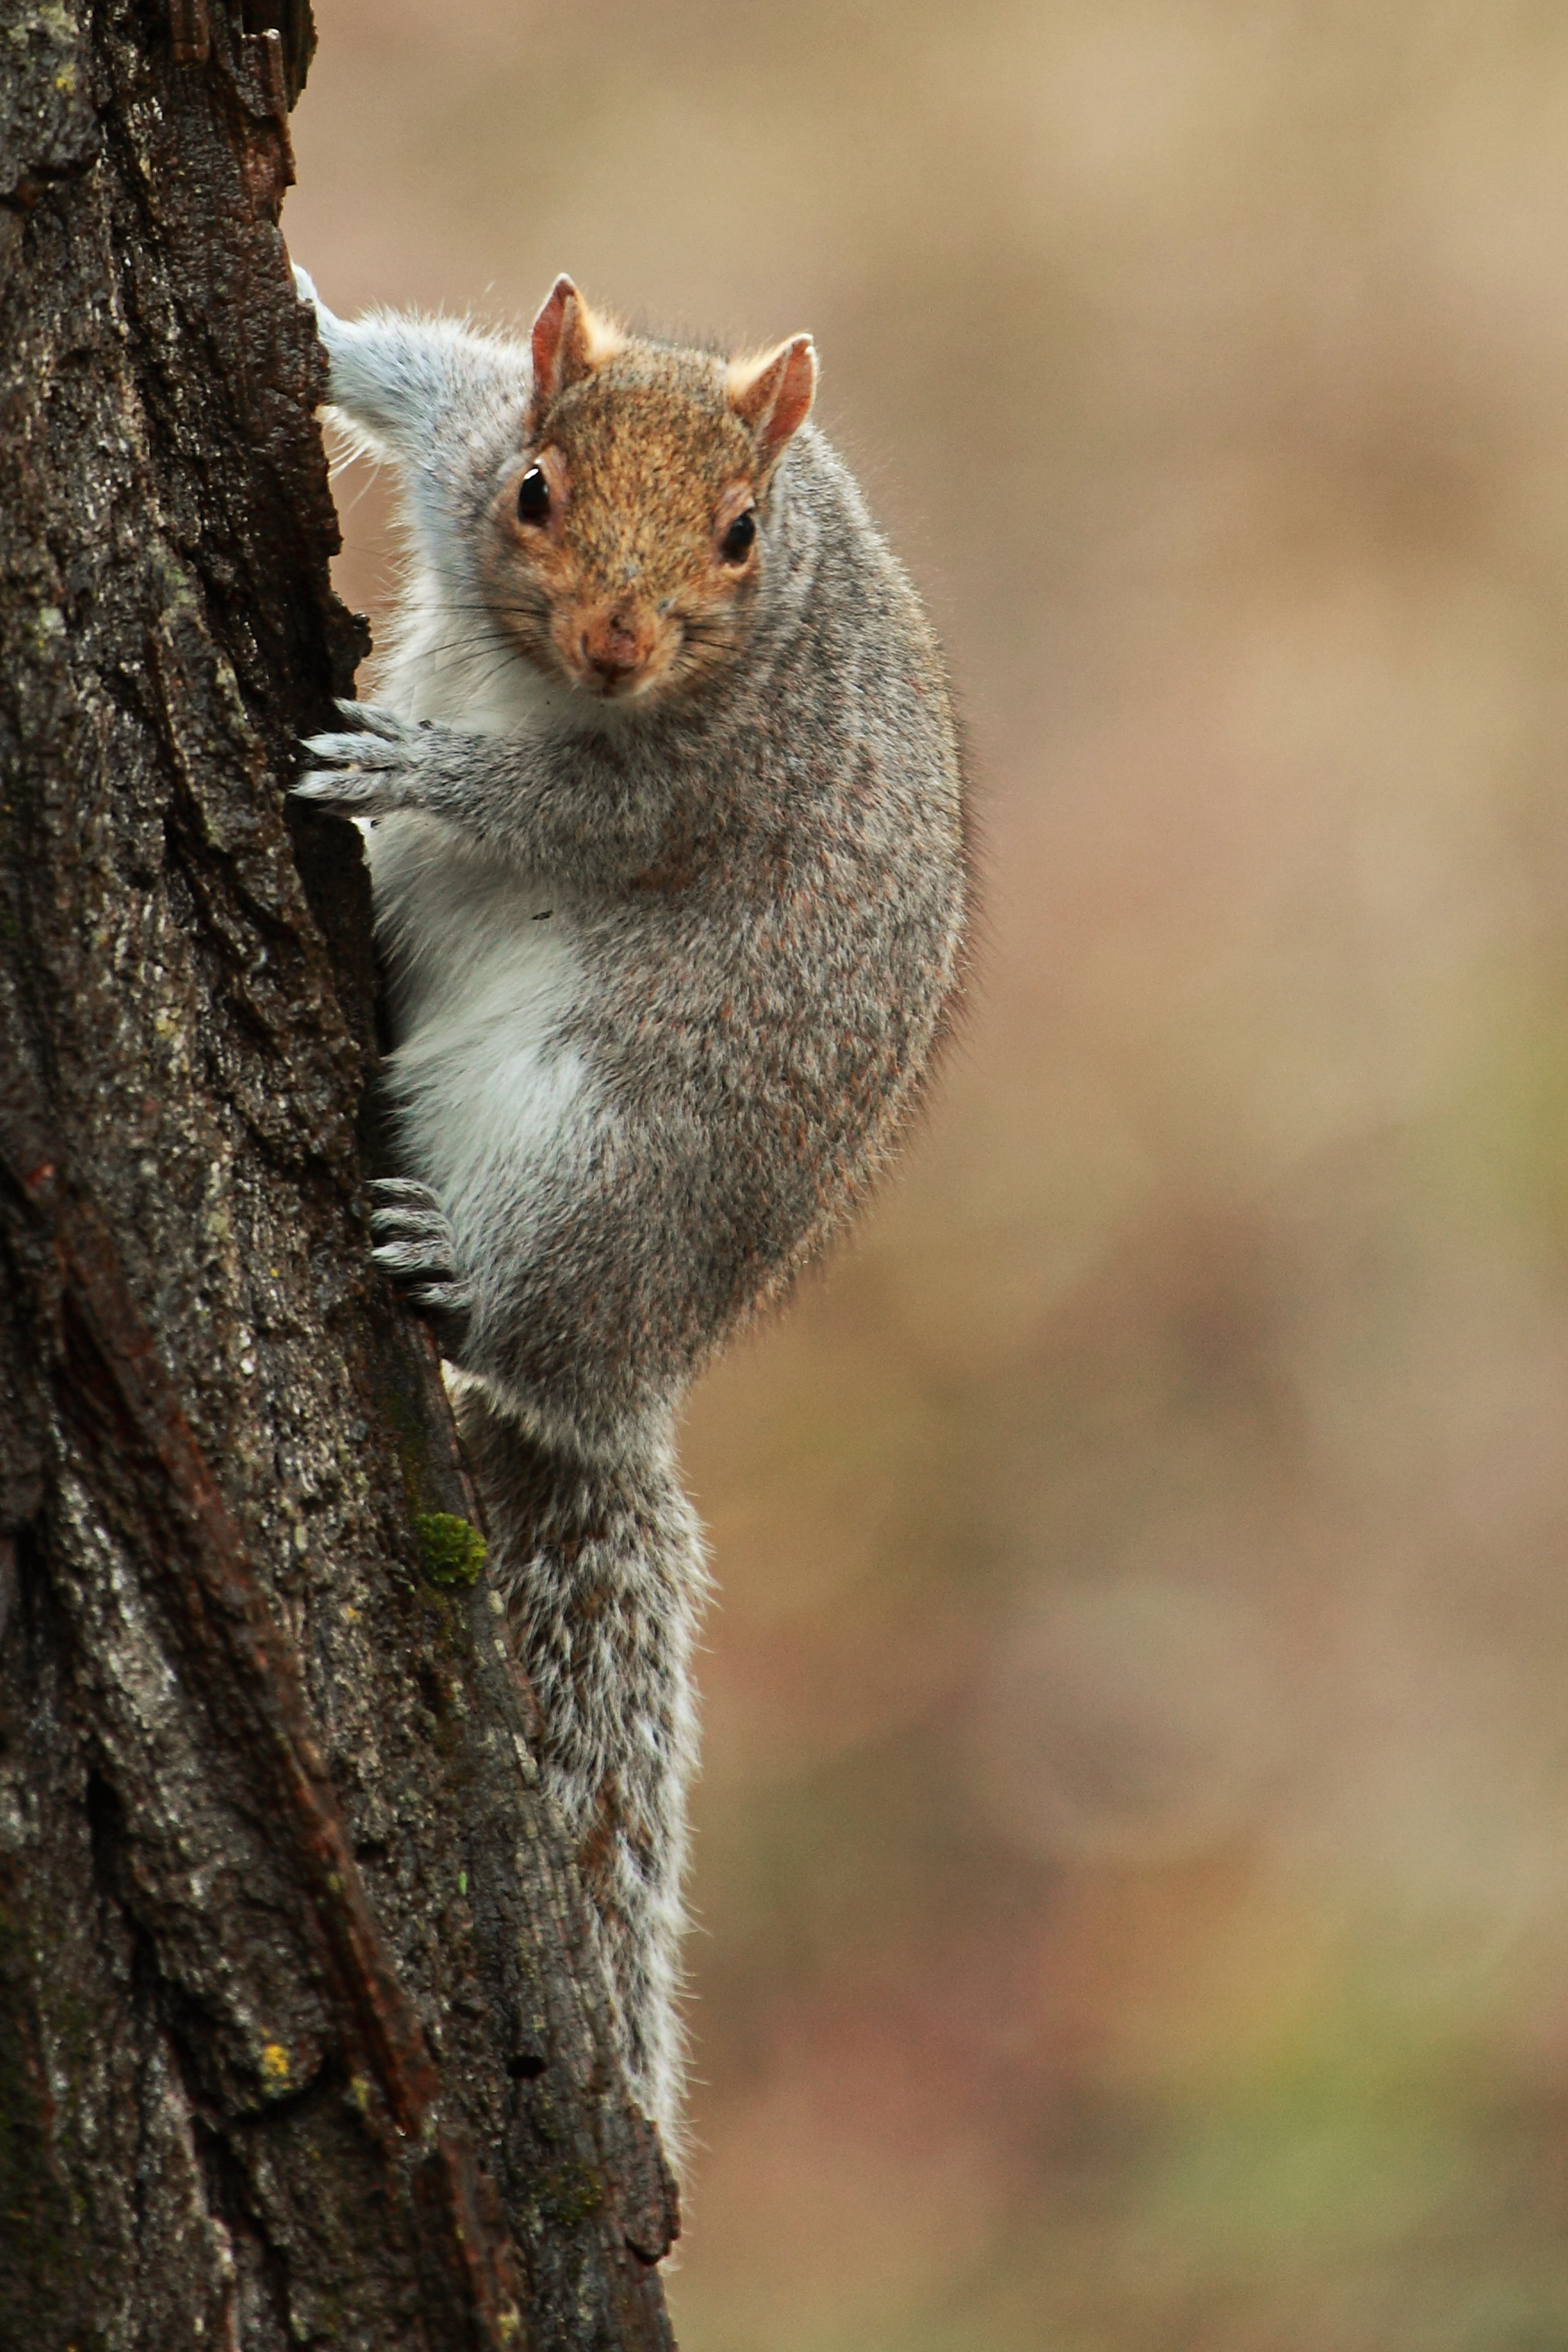
tree, nature, branch, bokeh, photography, river, part, wildlife, park, mammal, two, squirrel, rodent, fauna, whiskers, happy, marine, vertebrate, 2, salem, sup, oregon, ian, sane, wednesday, willamette, part2, riverfront, wallace, everyone, fox squirrel